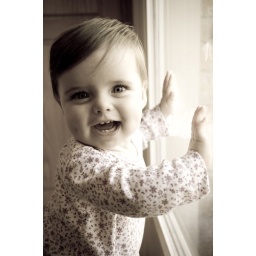
against the kitchen window